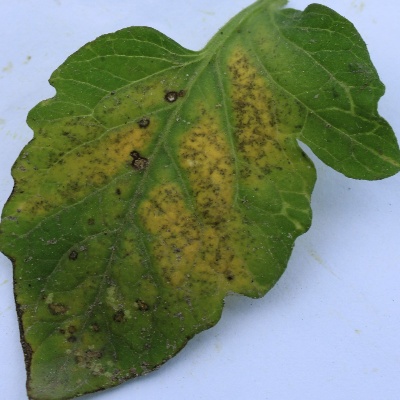
Crop: Tomato
Condition: septoria leaf spot